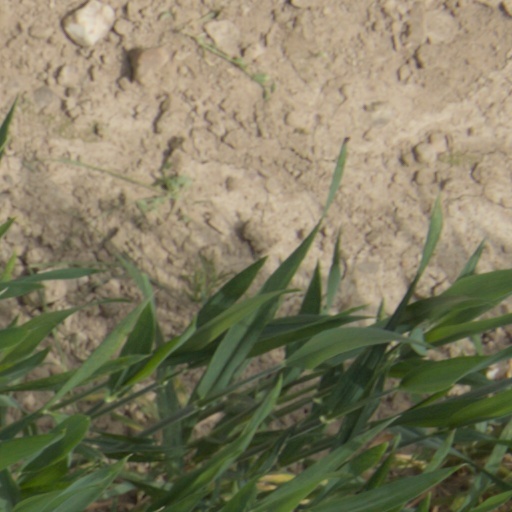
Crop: wheat